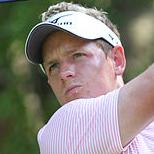
Age: 33